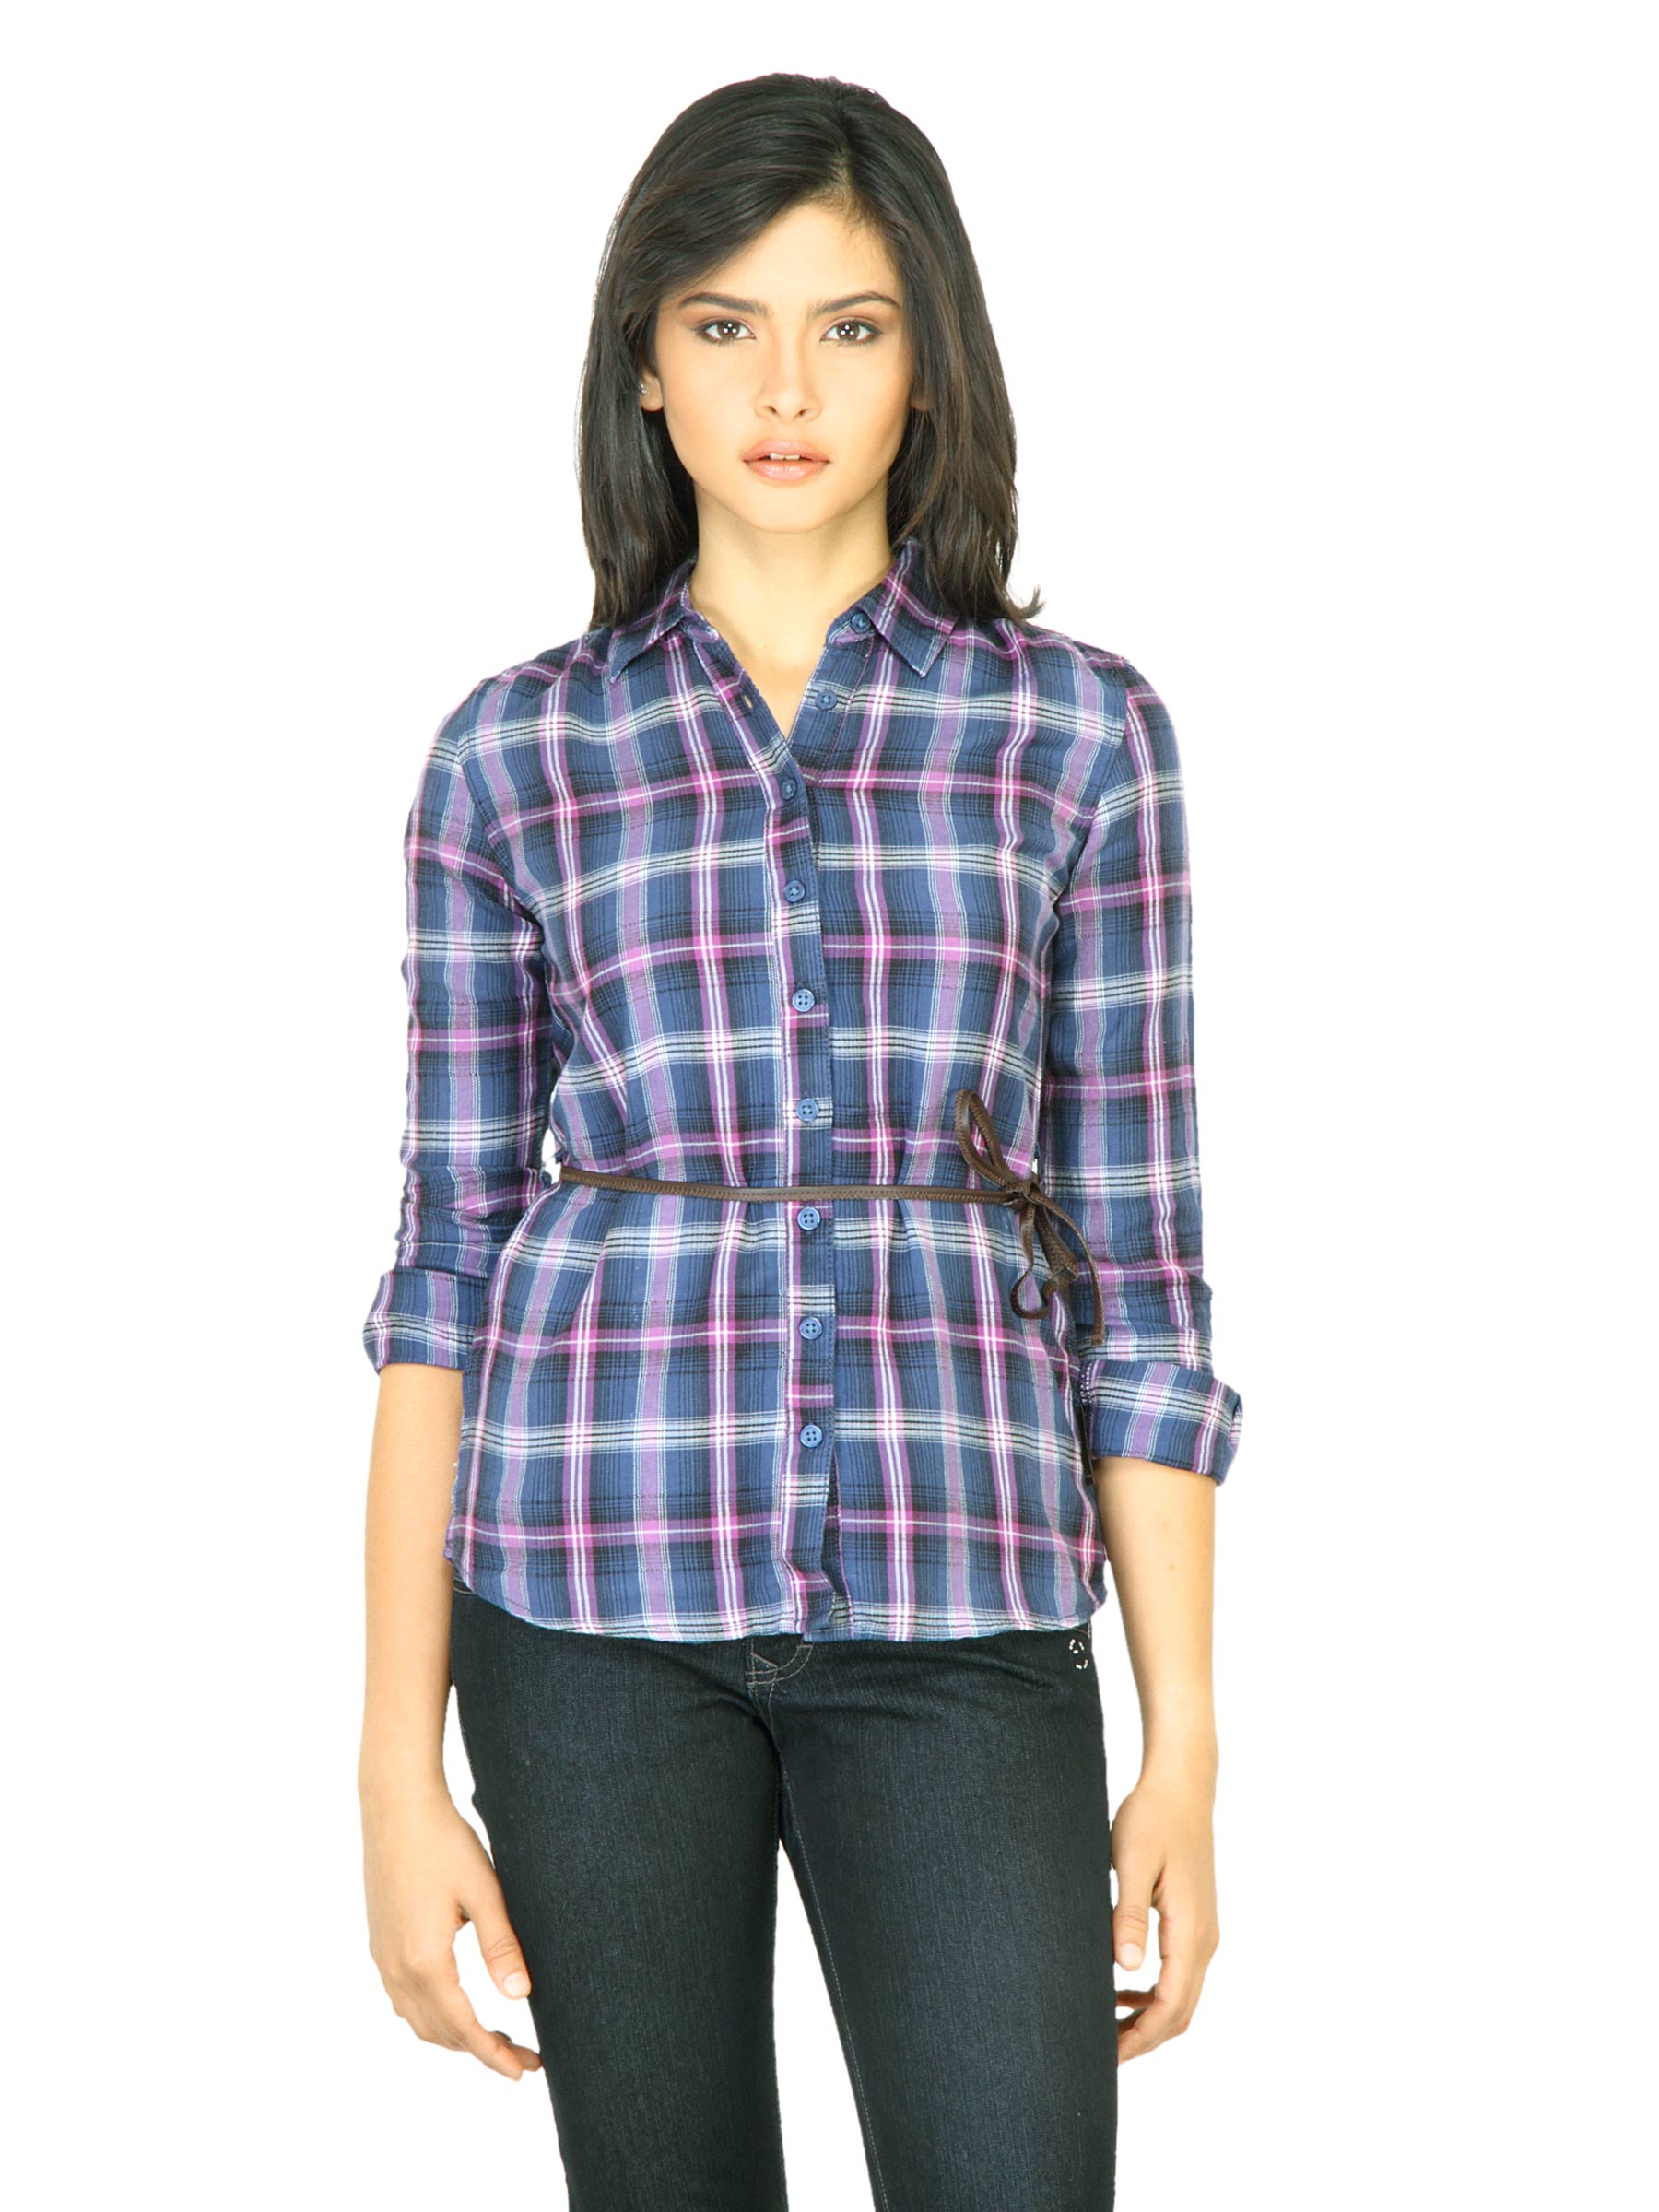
Wrangler Women Belted Purple Shirt
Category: Apparel / Topwear / Shirts
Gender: Women
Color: Purple
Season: Fall 2011
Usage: Casual